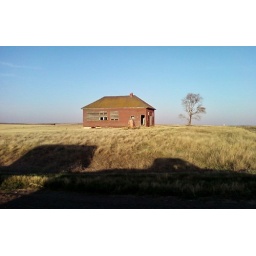
Old farm house besides a rural highway in Rural Municipality of Lac Pelletier. Saskatchewan April 2010.